Virginia Cavaliers men's basketball

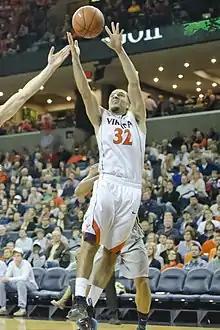
London Perrantes

After a few years of steady improvement, Tony Bennett finally had a team he had fully recruited and coached. The Cavaliers got off to a forgettable 9–4 start, punctuated by a 35-point road loss at Tennessee. Following a pivotal conversation between star G/F Joe Harris and Bennett, UVA got on track and rolled through the ACC. On March 1, the 12th ranked Cavaliers would defeat #4 Syracuse at John Paul Jones Arena to clinch the ACC regular season title outright for the first time since 1981, allowing them to enter the 2014 ACC men's basketball tournament as the 1-seed.